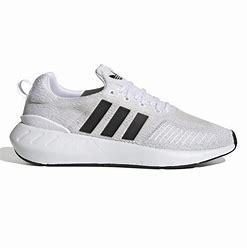
Brand: Adidas
Model: Swift Run 22